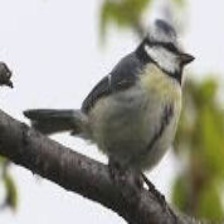
Species: AZURE TIT
Scientific name: CYANISTES CYANUS